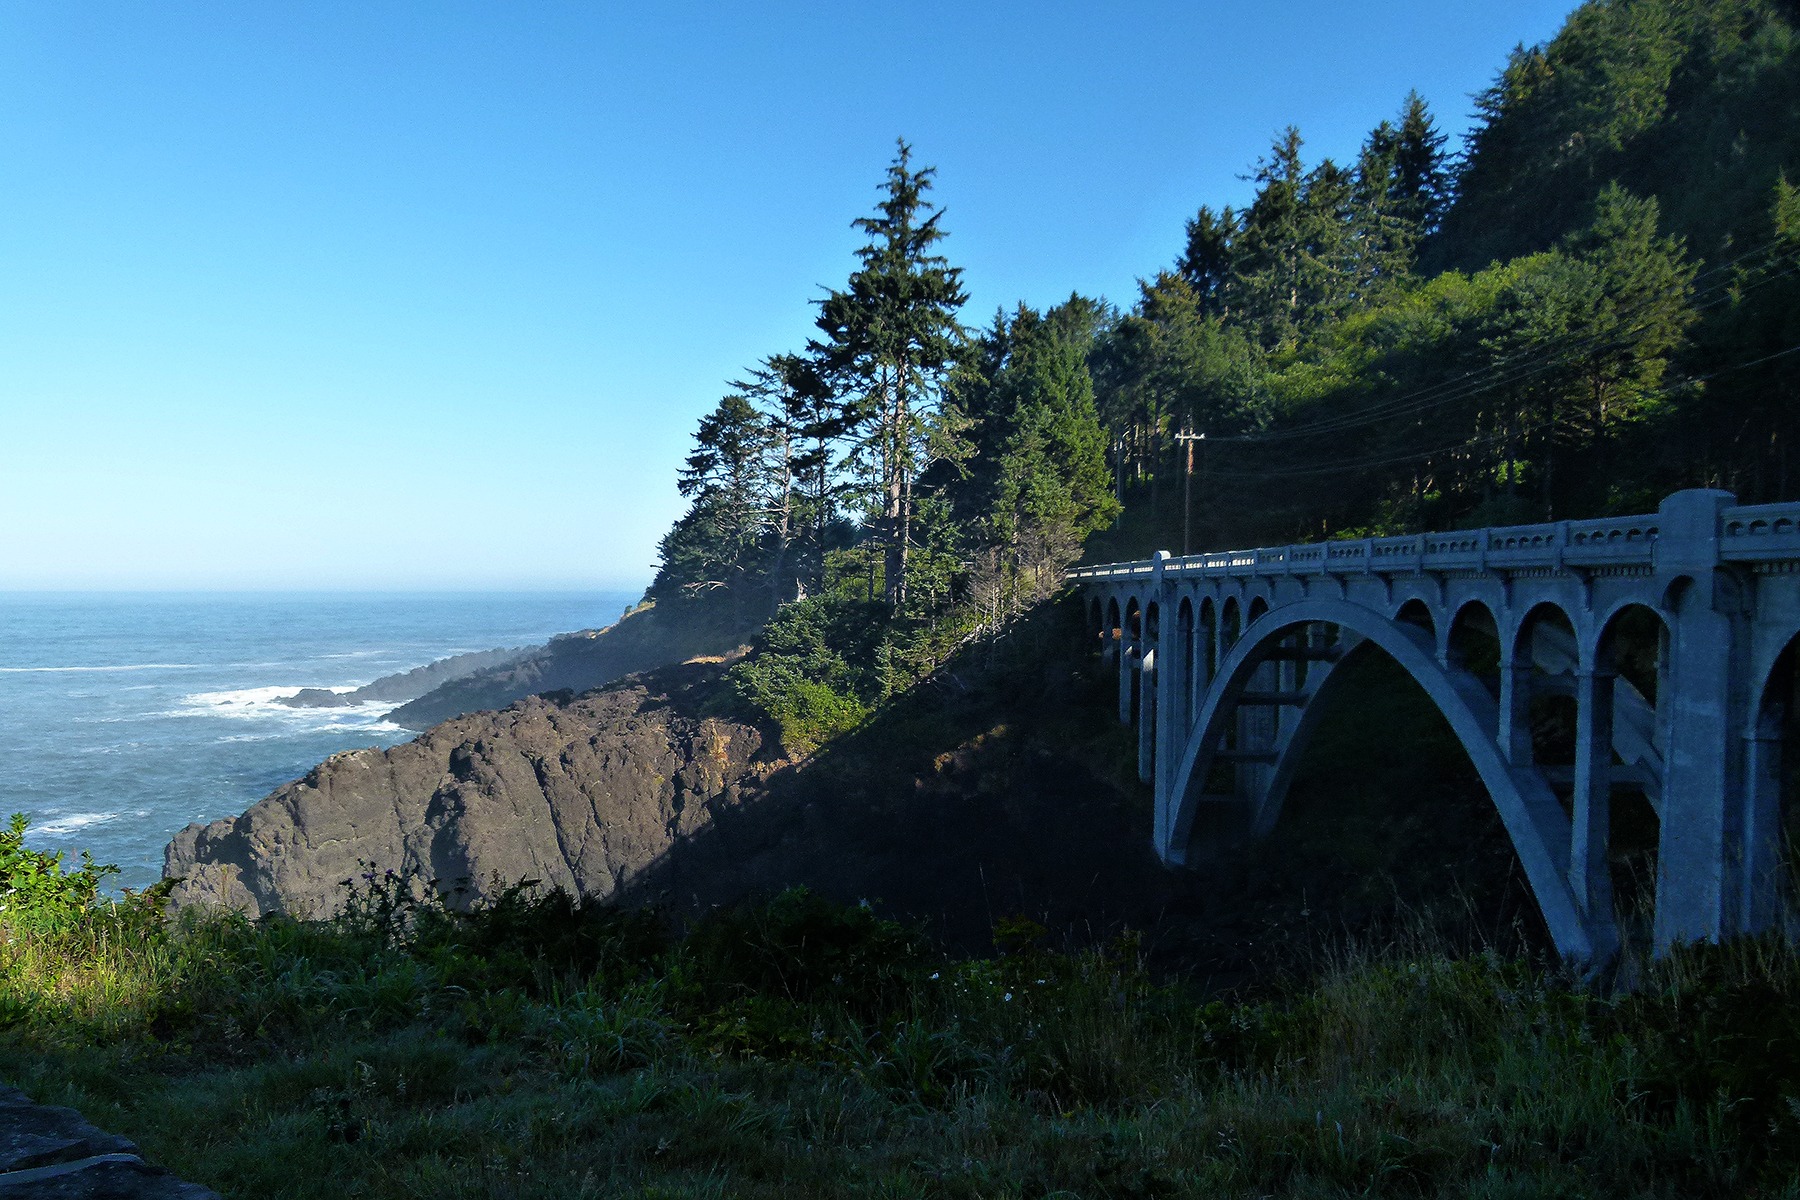
sea, coast, nature, mountain, bridge, hill, building, mountain range, shoreline, scenery, usa, reservoir, pacific, oregon, stone bridge, mountainous landforms, coast rocks